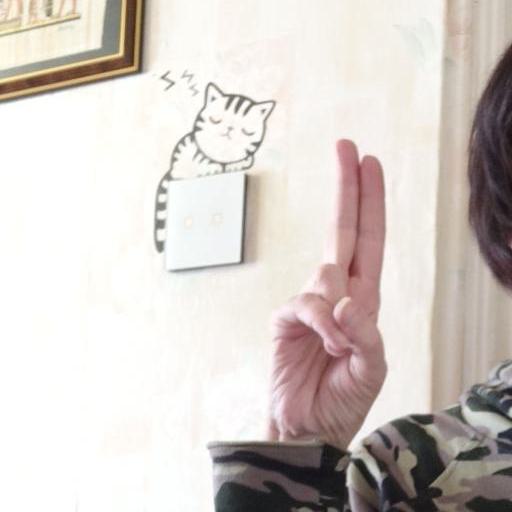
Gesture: two_up